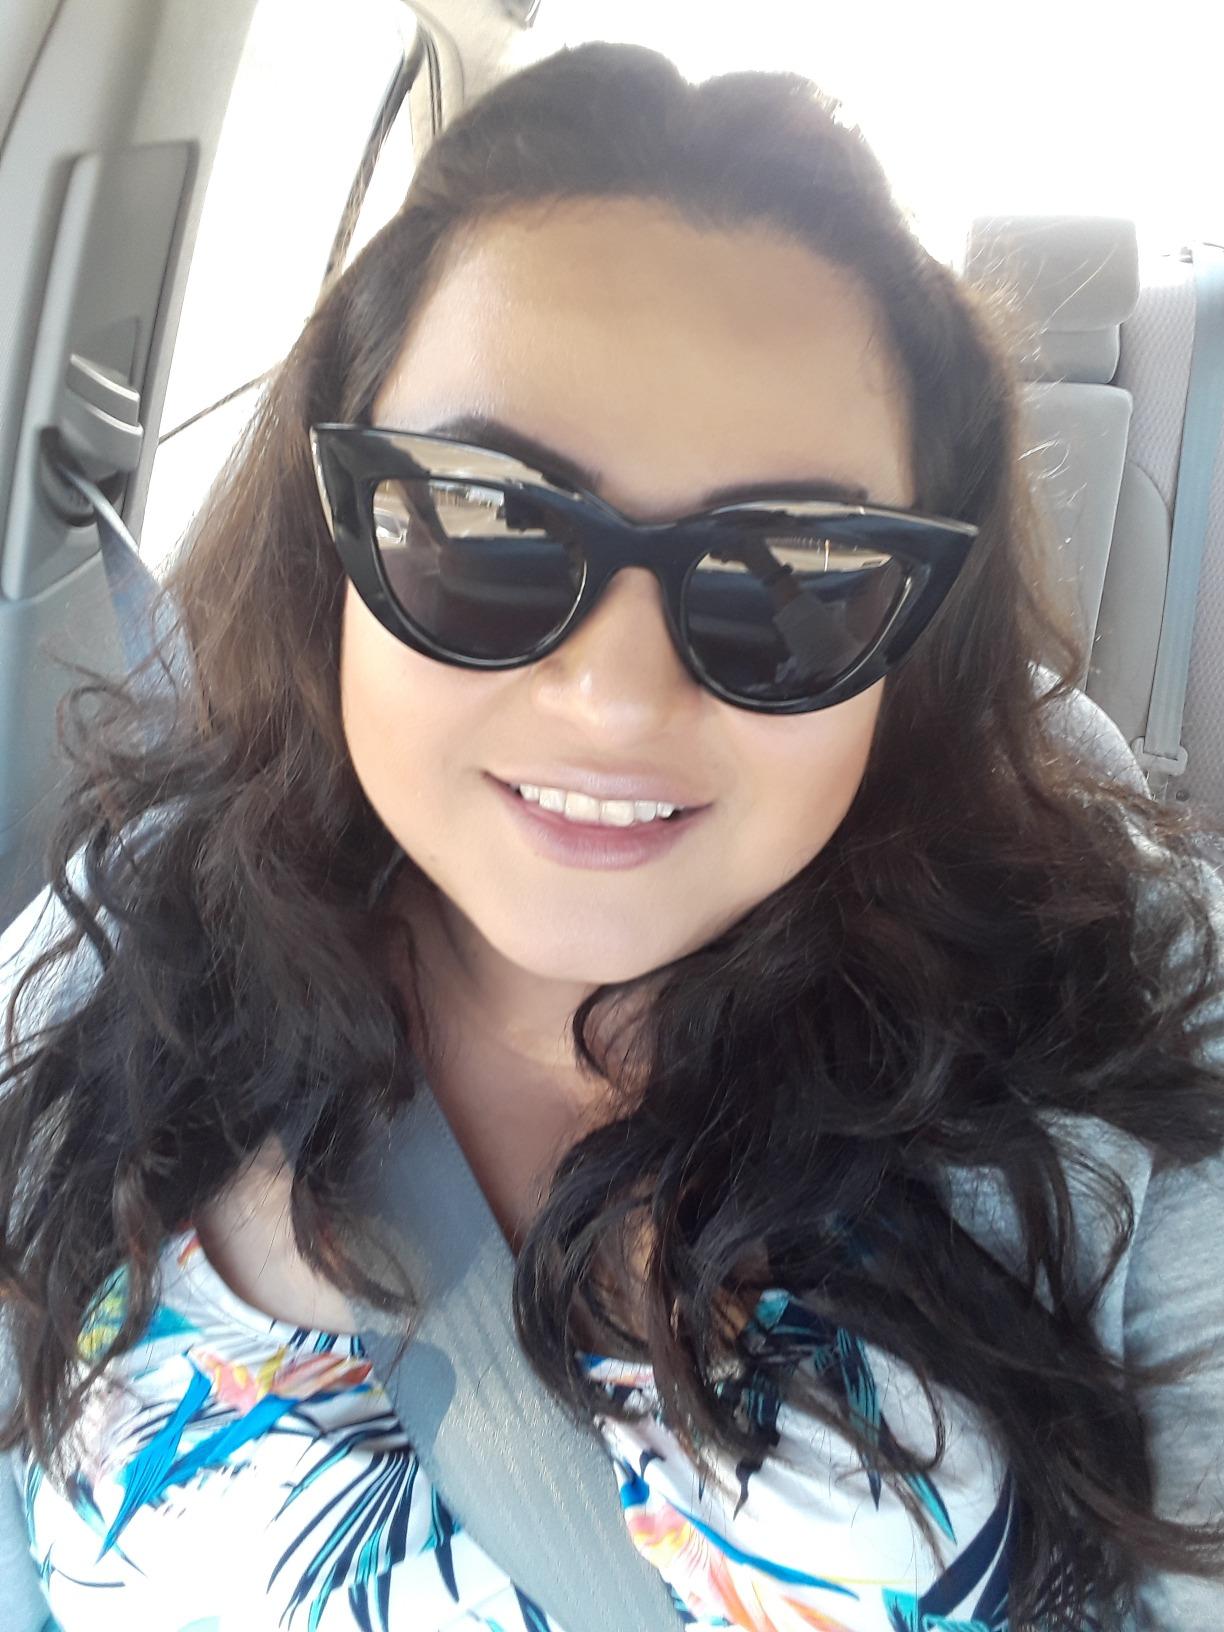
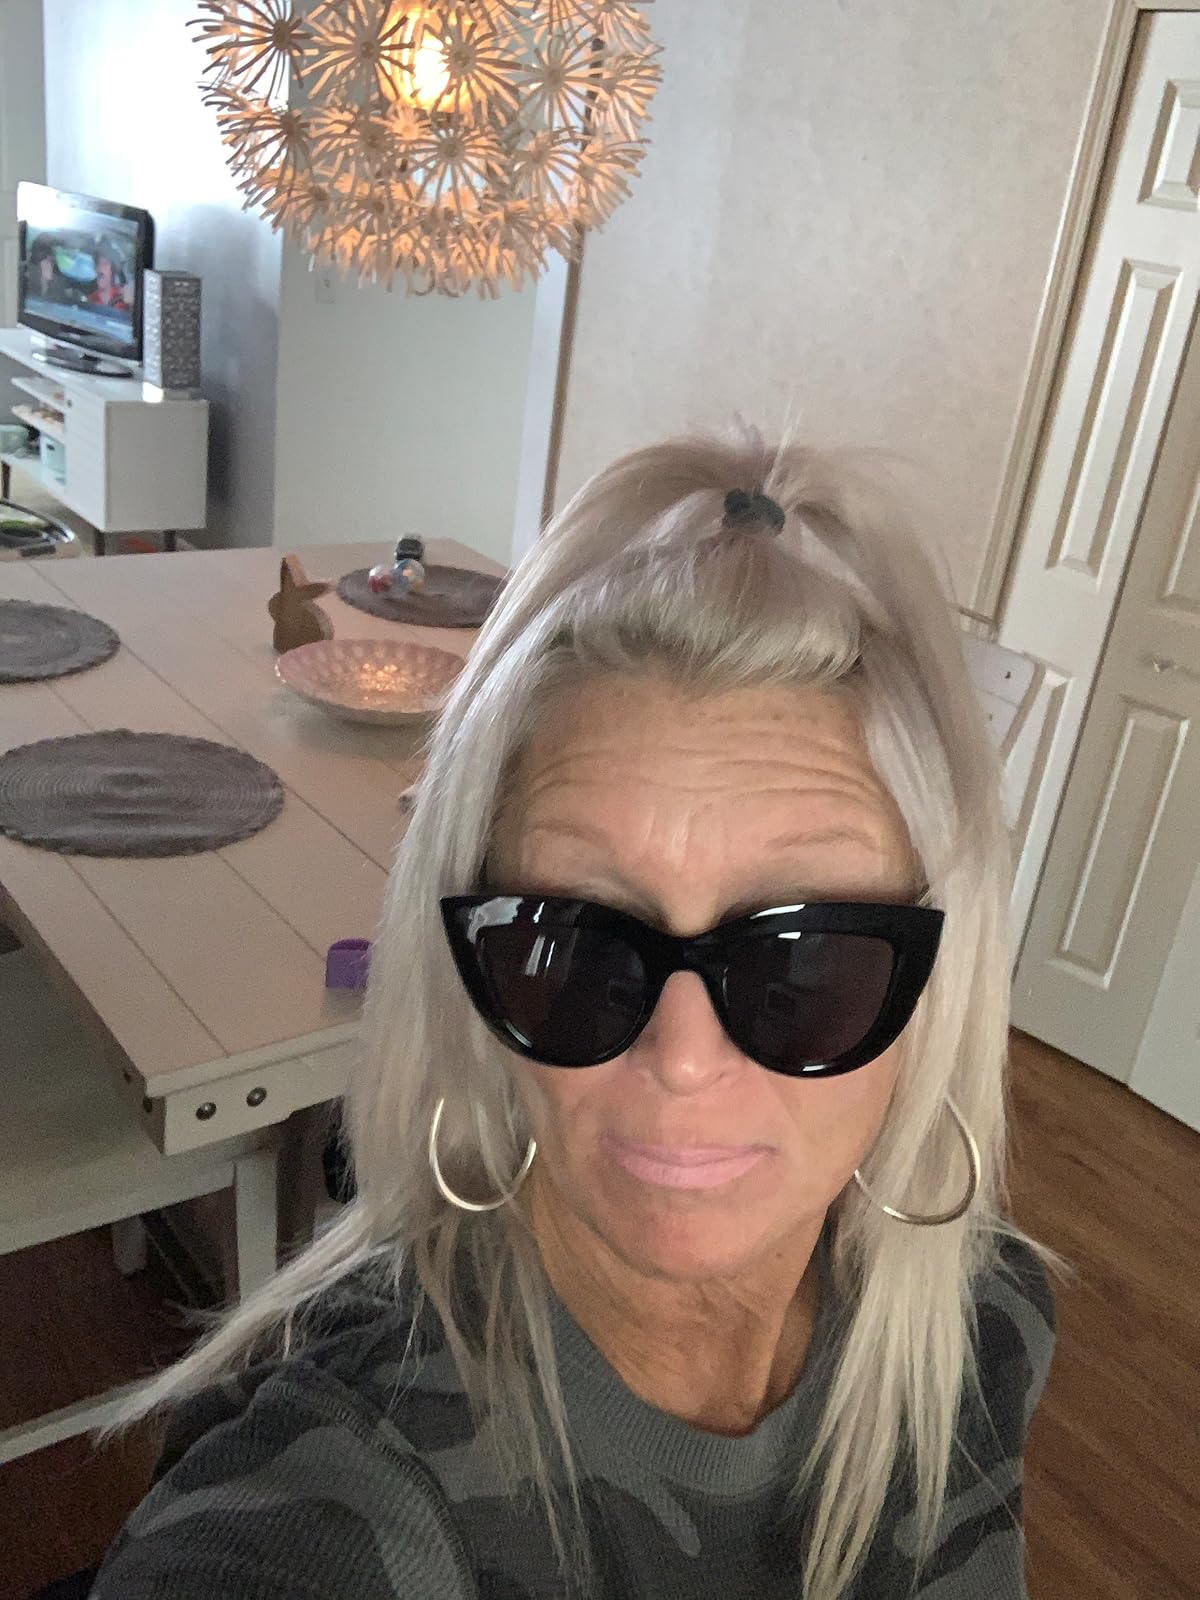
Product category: accessories_sunglasses
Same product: yes